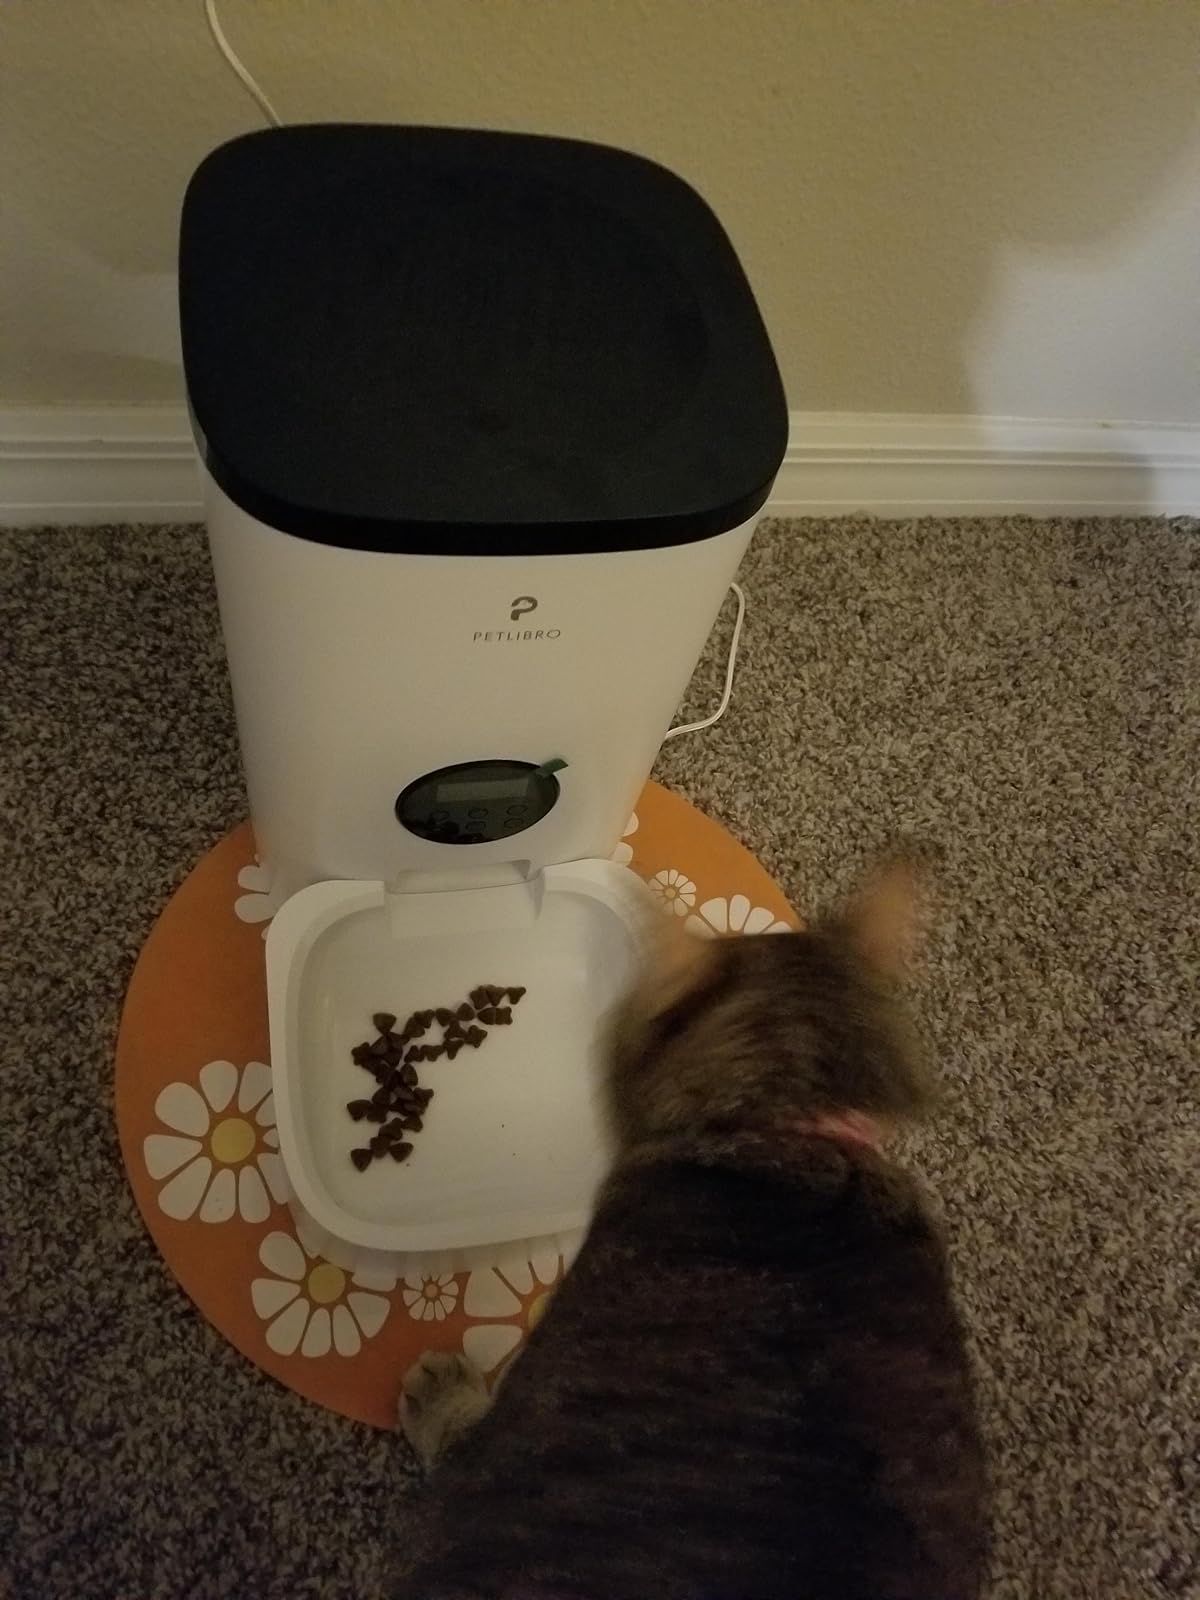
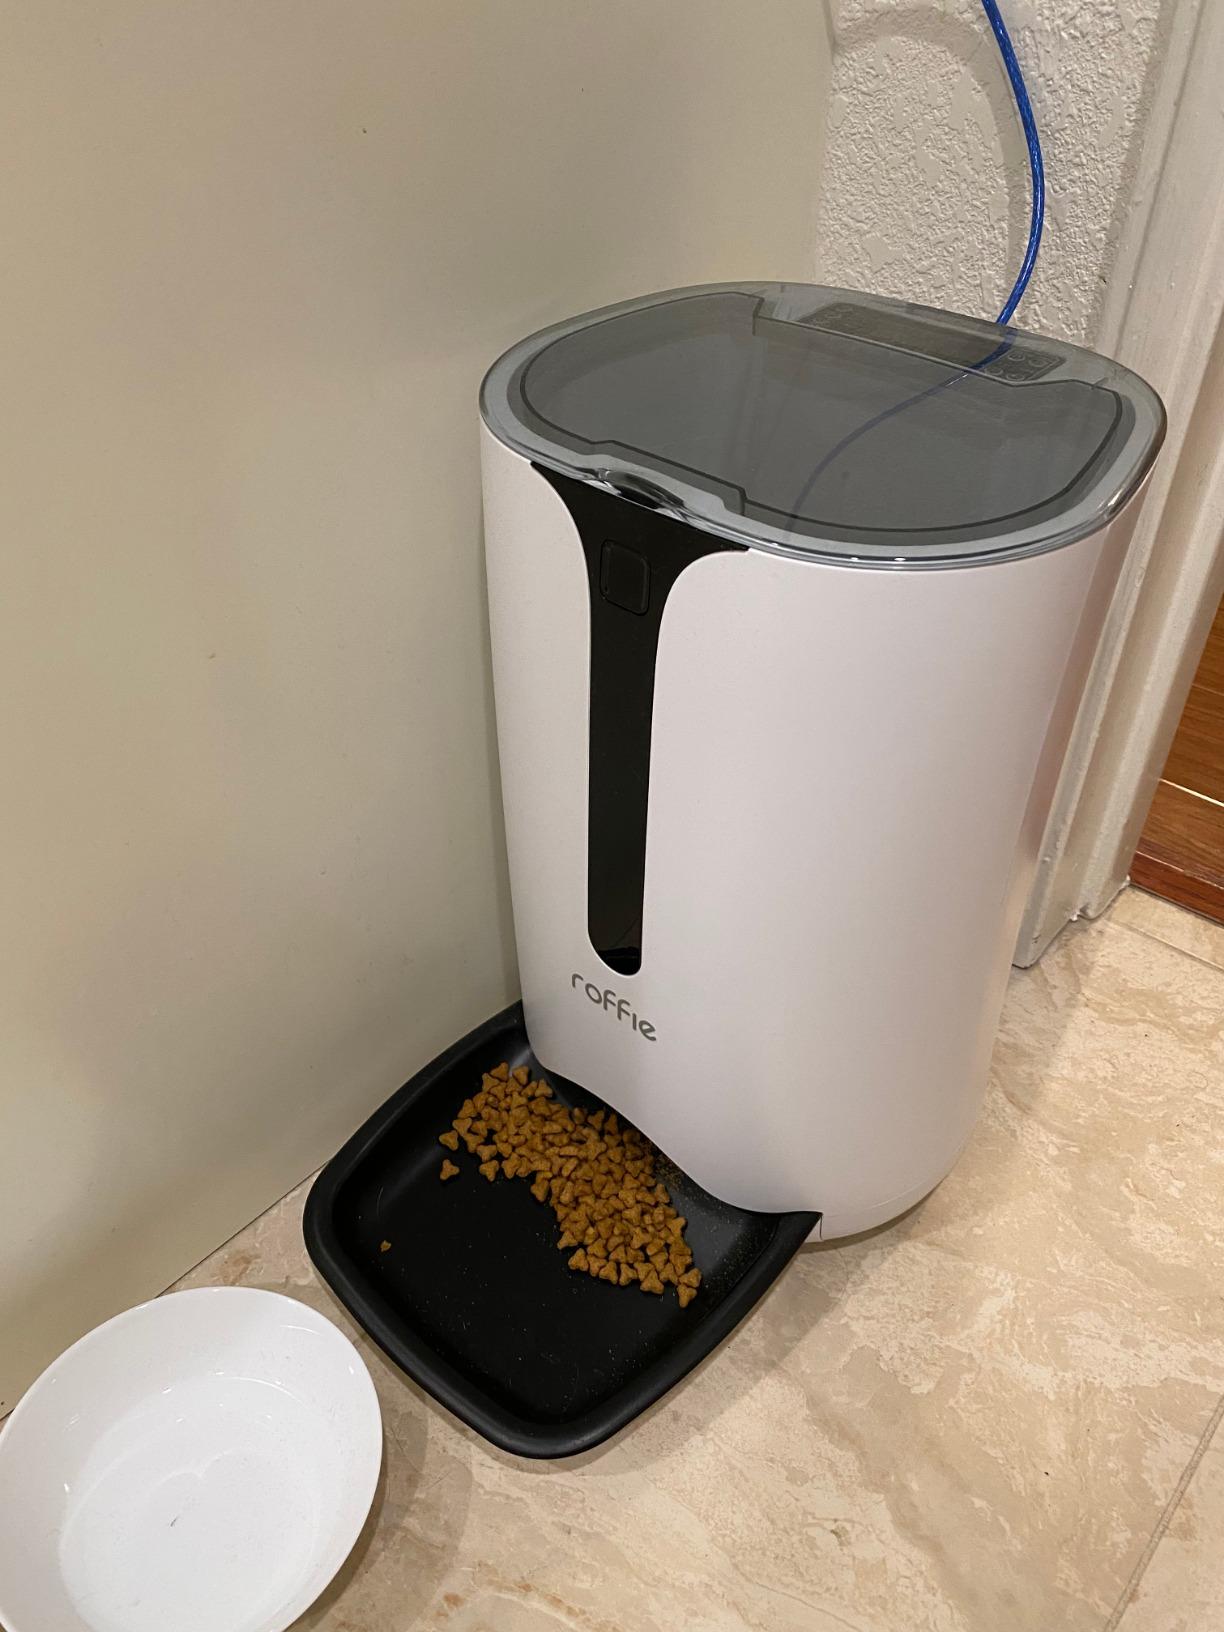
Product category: items_feeder
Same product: no